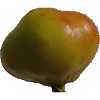
Label: Apple Red Yellow 2